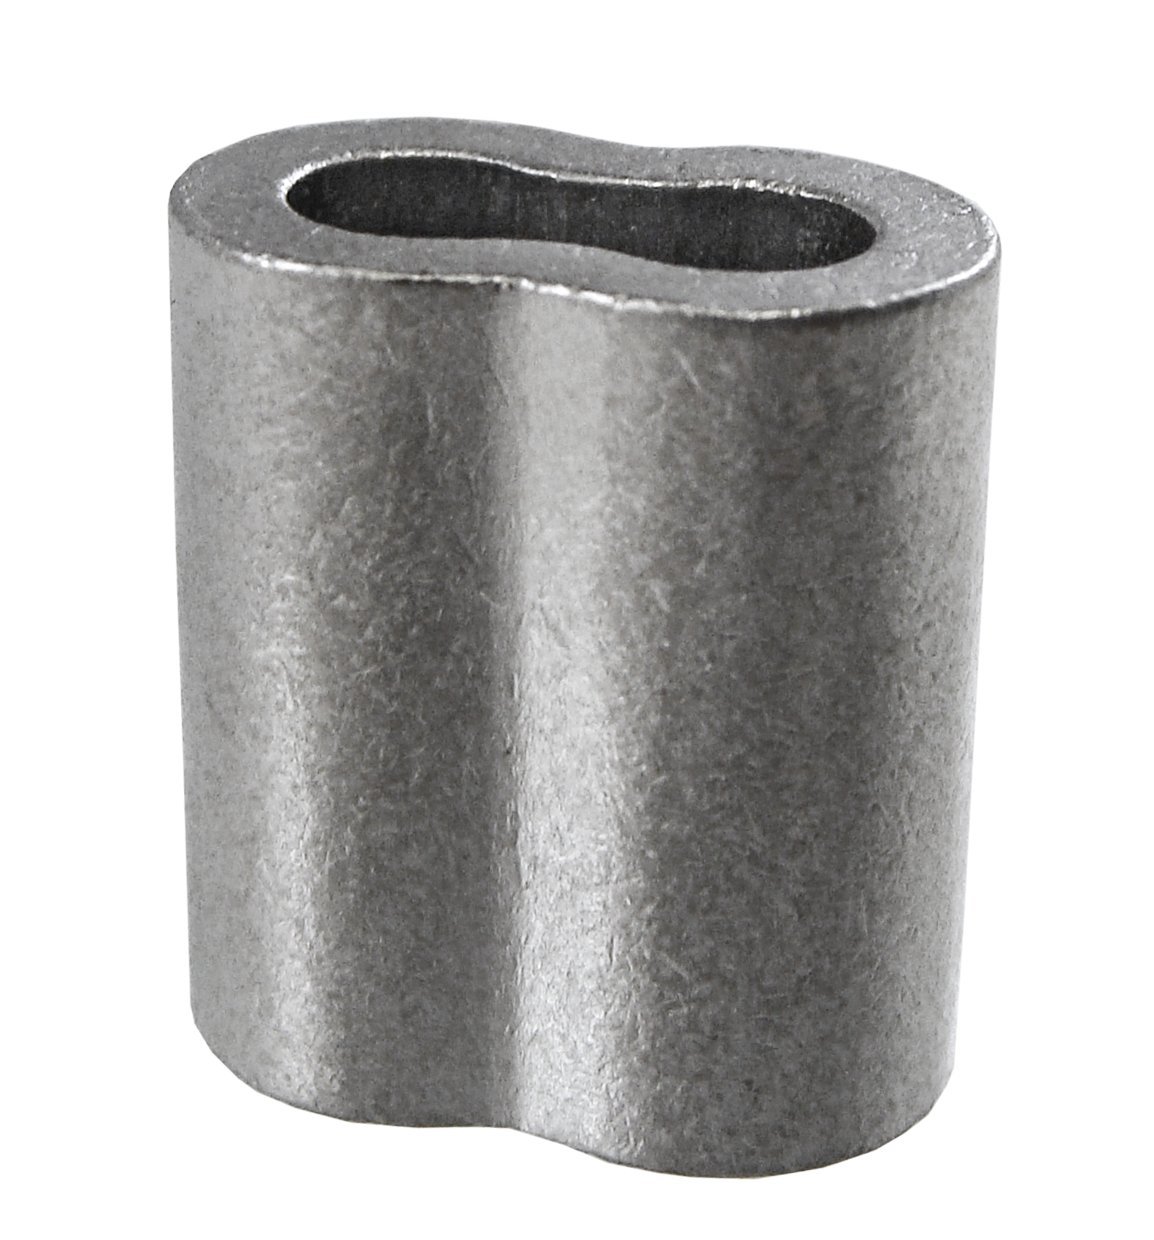
Loos Cableware SL2-3TP 50 Piece Tin Plated Copper Crimping Sleeve Set for 3/32" Diameter Wire Rope (Pack of 50)
Category: Industrial & Scientific
Tin Plated Copper Sleeve to fit 3/32" cable diameter, Mil Spec No. MS51844-83
Features: Locoloc brand by Loos & Co.,Inc. Cableware Division | American made to highest quality standard | Economical solution for general purpose cable swaging | For use on wire rope of 3 by 7, 7 by 7, 7 by 19 and 6 by 19 construction | Copper Tin Plated Sleeves same as MS51844 Military Spec